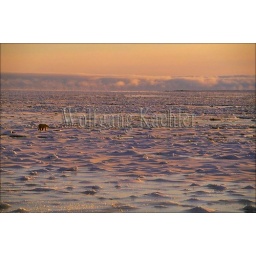
Canada, manitoba, near churchill, polar bear walking on sea ice, polar bear (Ursus maritimus)